Presidency of Rodrigo Duterte

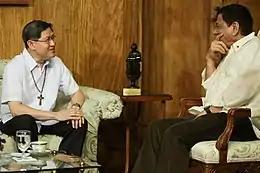
Duterte talks with Manila Archbishop Luis Antonio Cardinal Tagle during a courtesy call at Malacañang Palace, July 19, 2016

Duterte appointed the following to the Supreme Court of the Philippines: